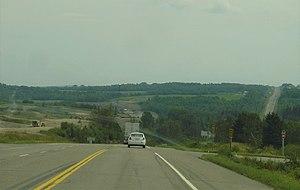
Ancienne route 2, alors qu'elle n'était pas à chaussée séparée
La route 2 est une autoroute du Nouveau-Brunswick faisant partie de la route transcanadienne. Il s'agit de la plus importante route de la province, car elle est le principal lien routier entre le centre du Canada et les provinces de l'Atlantique. Avec ses 518,1 kilomètres de long, elle est également la plus longue route du Nouveau-Brunswick. Elle traverse la province diagonalement d'une extrémité à l'autre en débutant au nord-ouest et en se terminant au sud-est. Son tracé débute à 15 kilomètres au nord d'Edmundston à la frontière du Québec et se termine entre Aulac et Amherst à la rivière Missiguash, à la frontière néo-écossaise. Elle contourne deux des trois principales villes de la province, Fredericton et Moncton.